Rock and Roll Hall of Fame

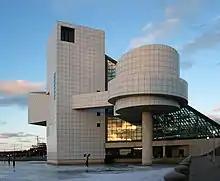
The Rock and Roll Hall of Fame, showing Lake Erie in the foreground

Designed by I. M. Pei and structurally engineered by Leslie E. Robertson Associates, the building rises above the shores of Lake Erie. It is a combination of geometric forms and cantilevered spaces that are anchored by a 162-foot tower. The tower supports a dual-triangular-shaped glass "tent" that extends (at its base) onto a 65,000-square-foot plaza that provides a main entry facade.